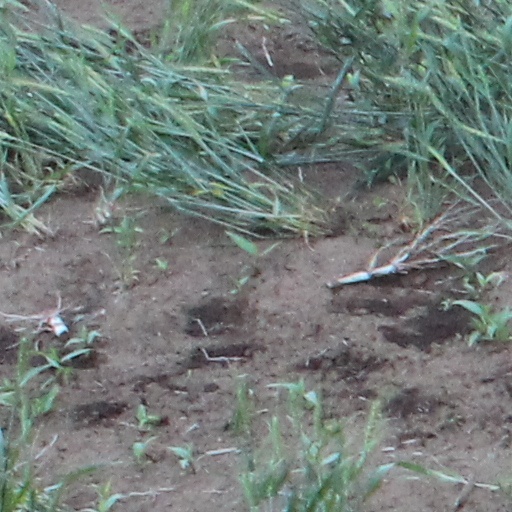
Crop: wheat